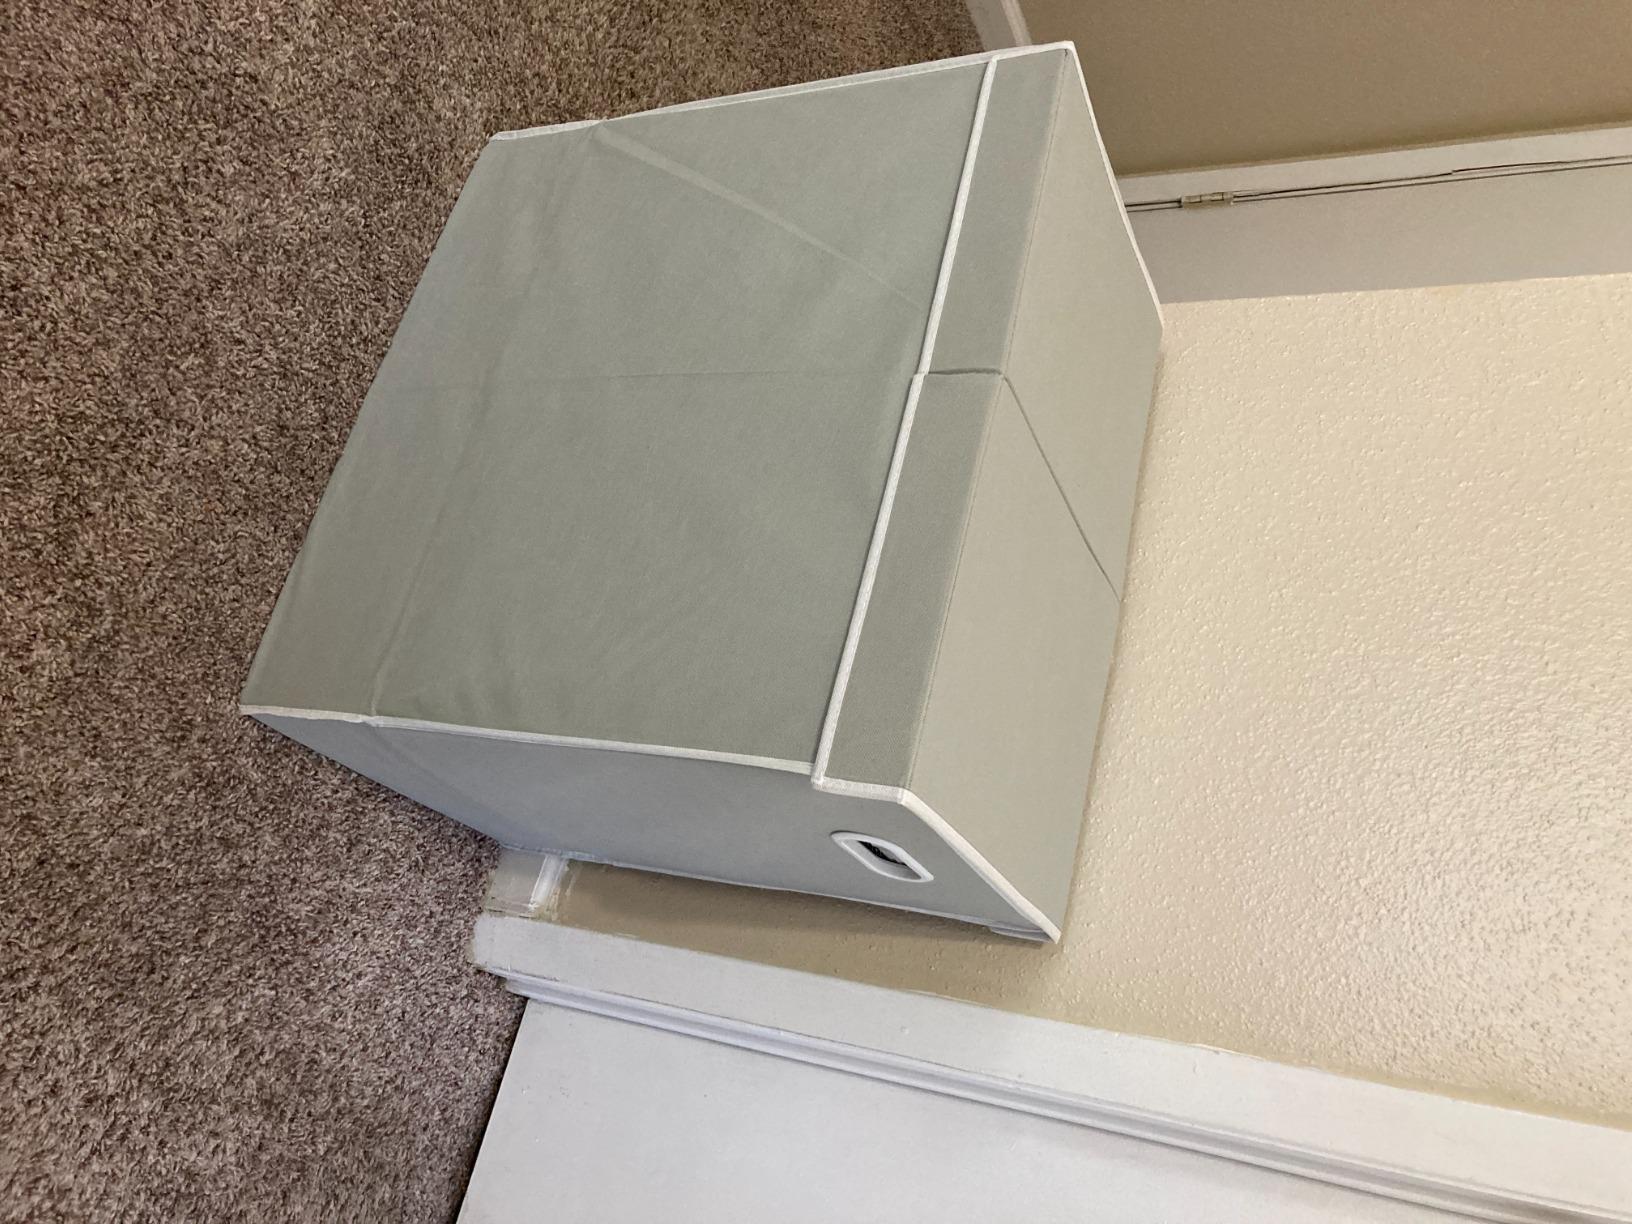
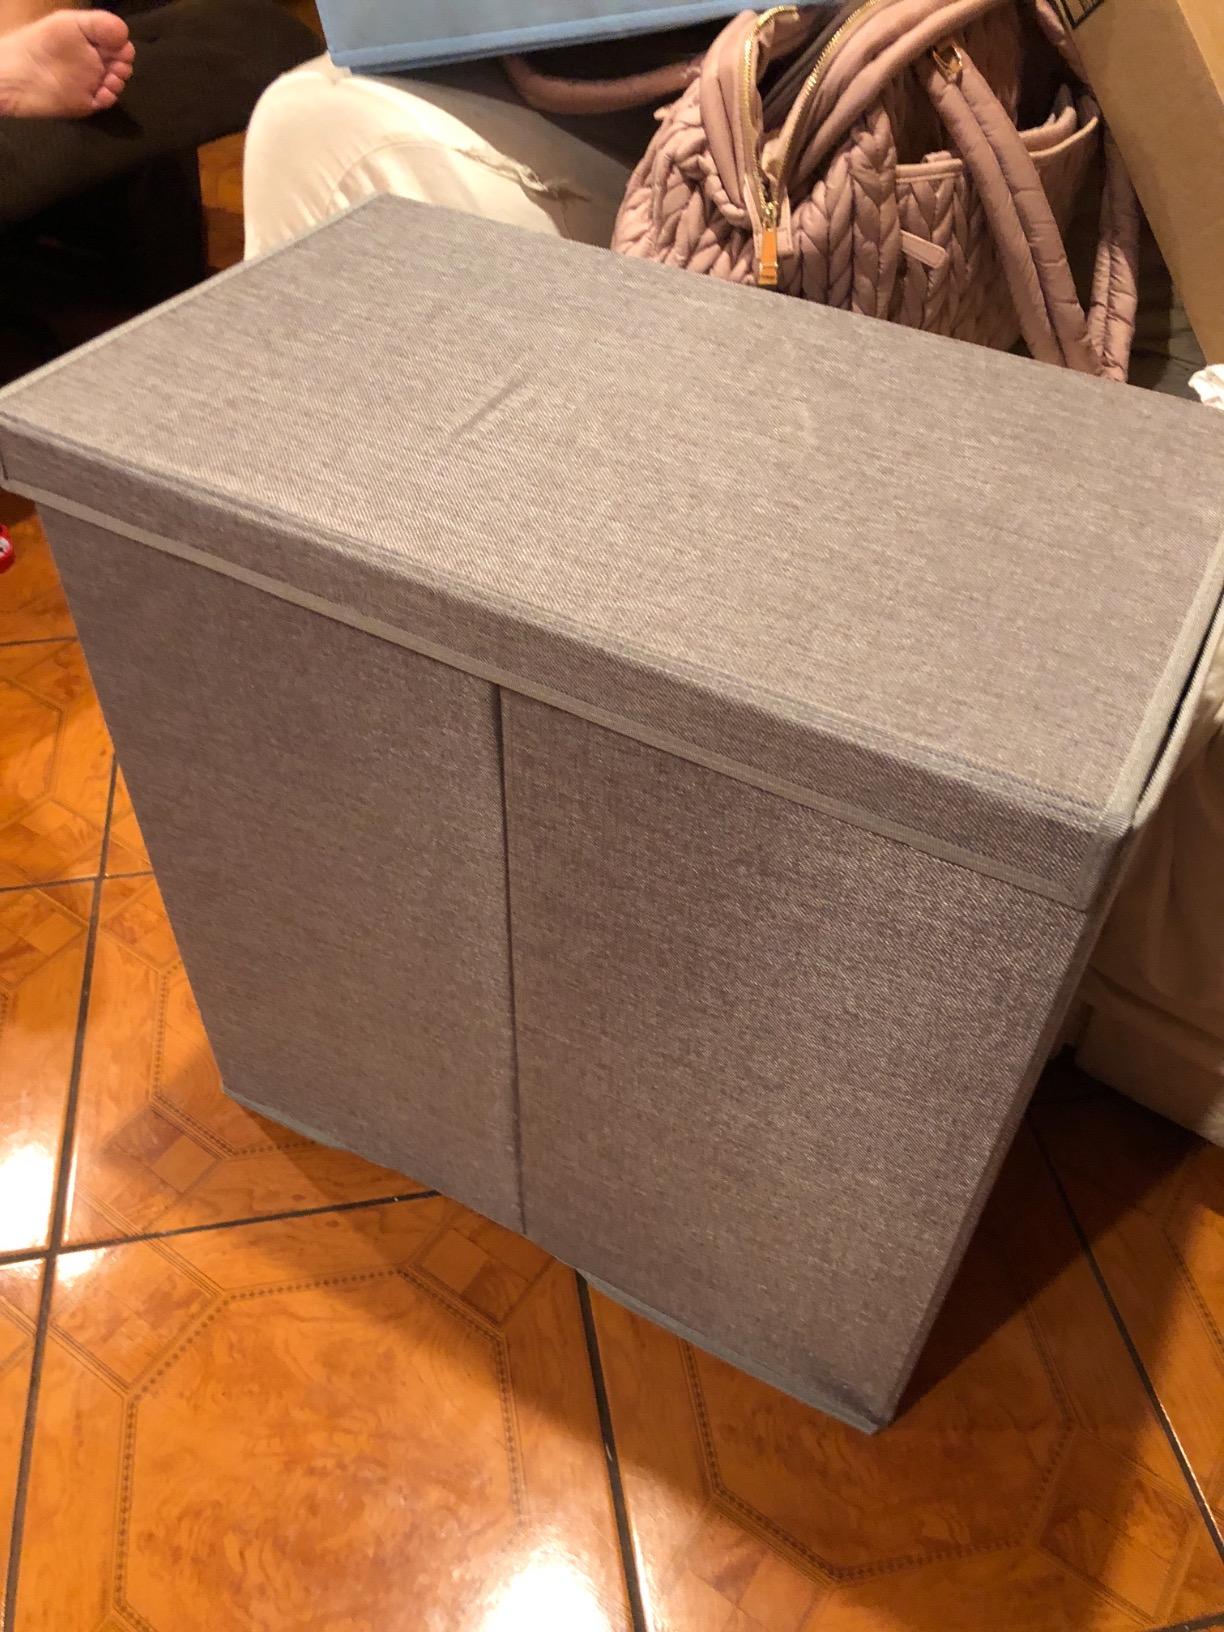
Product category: items_hamper
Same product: no